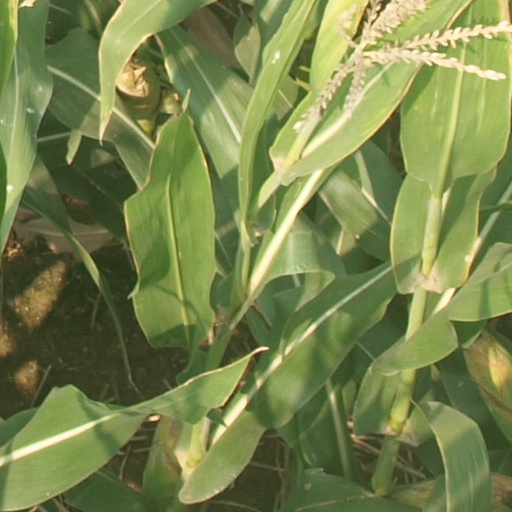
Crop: maize; corn